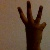
The image shows a hand gesture representing the number 6 in Indian Sign Language.